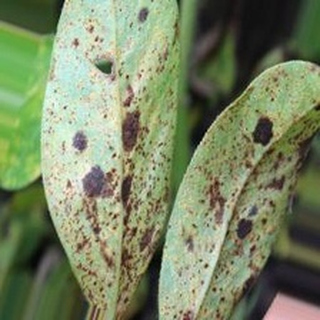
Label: groundnut_rust